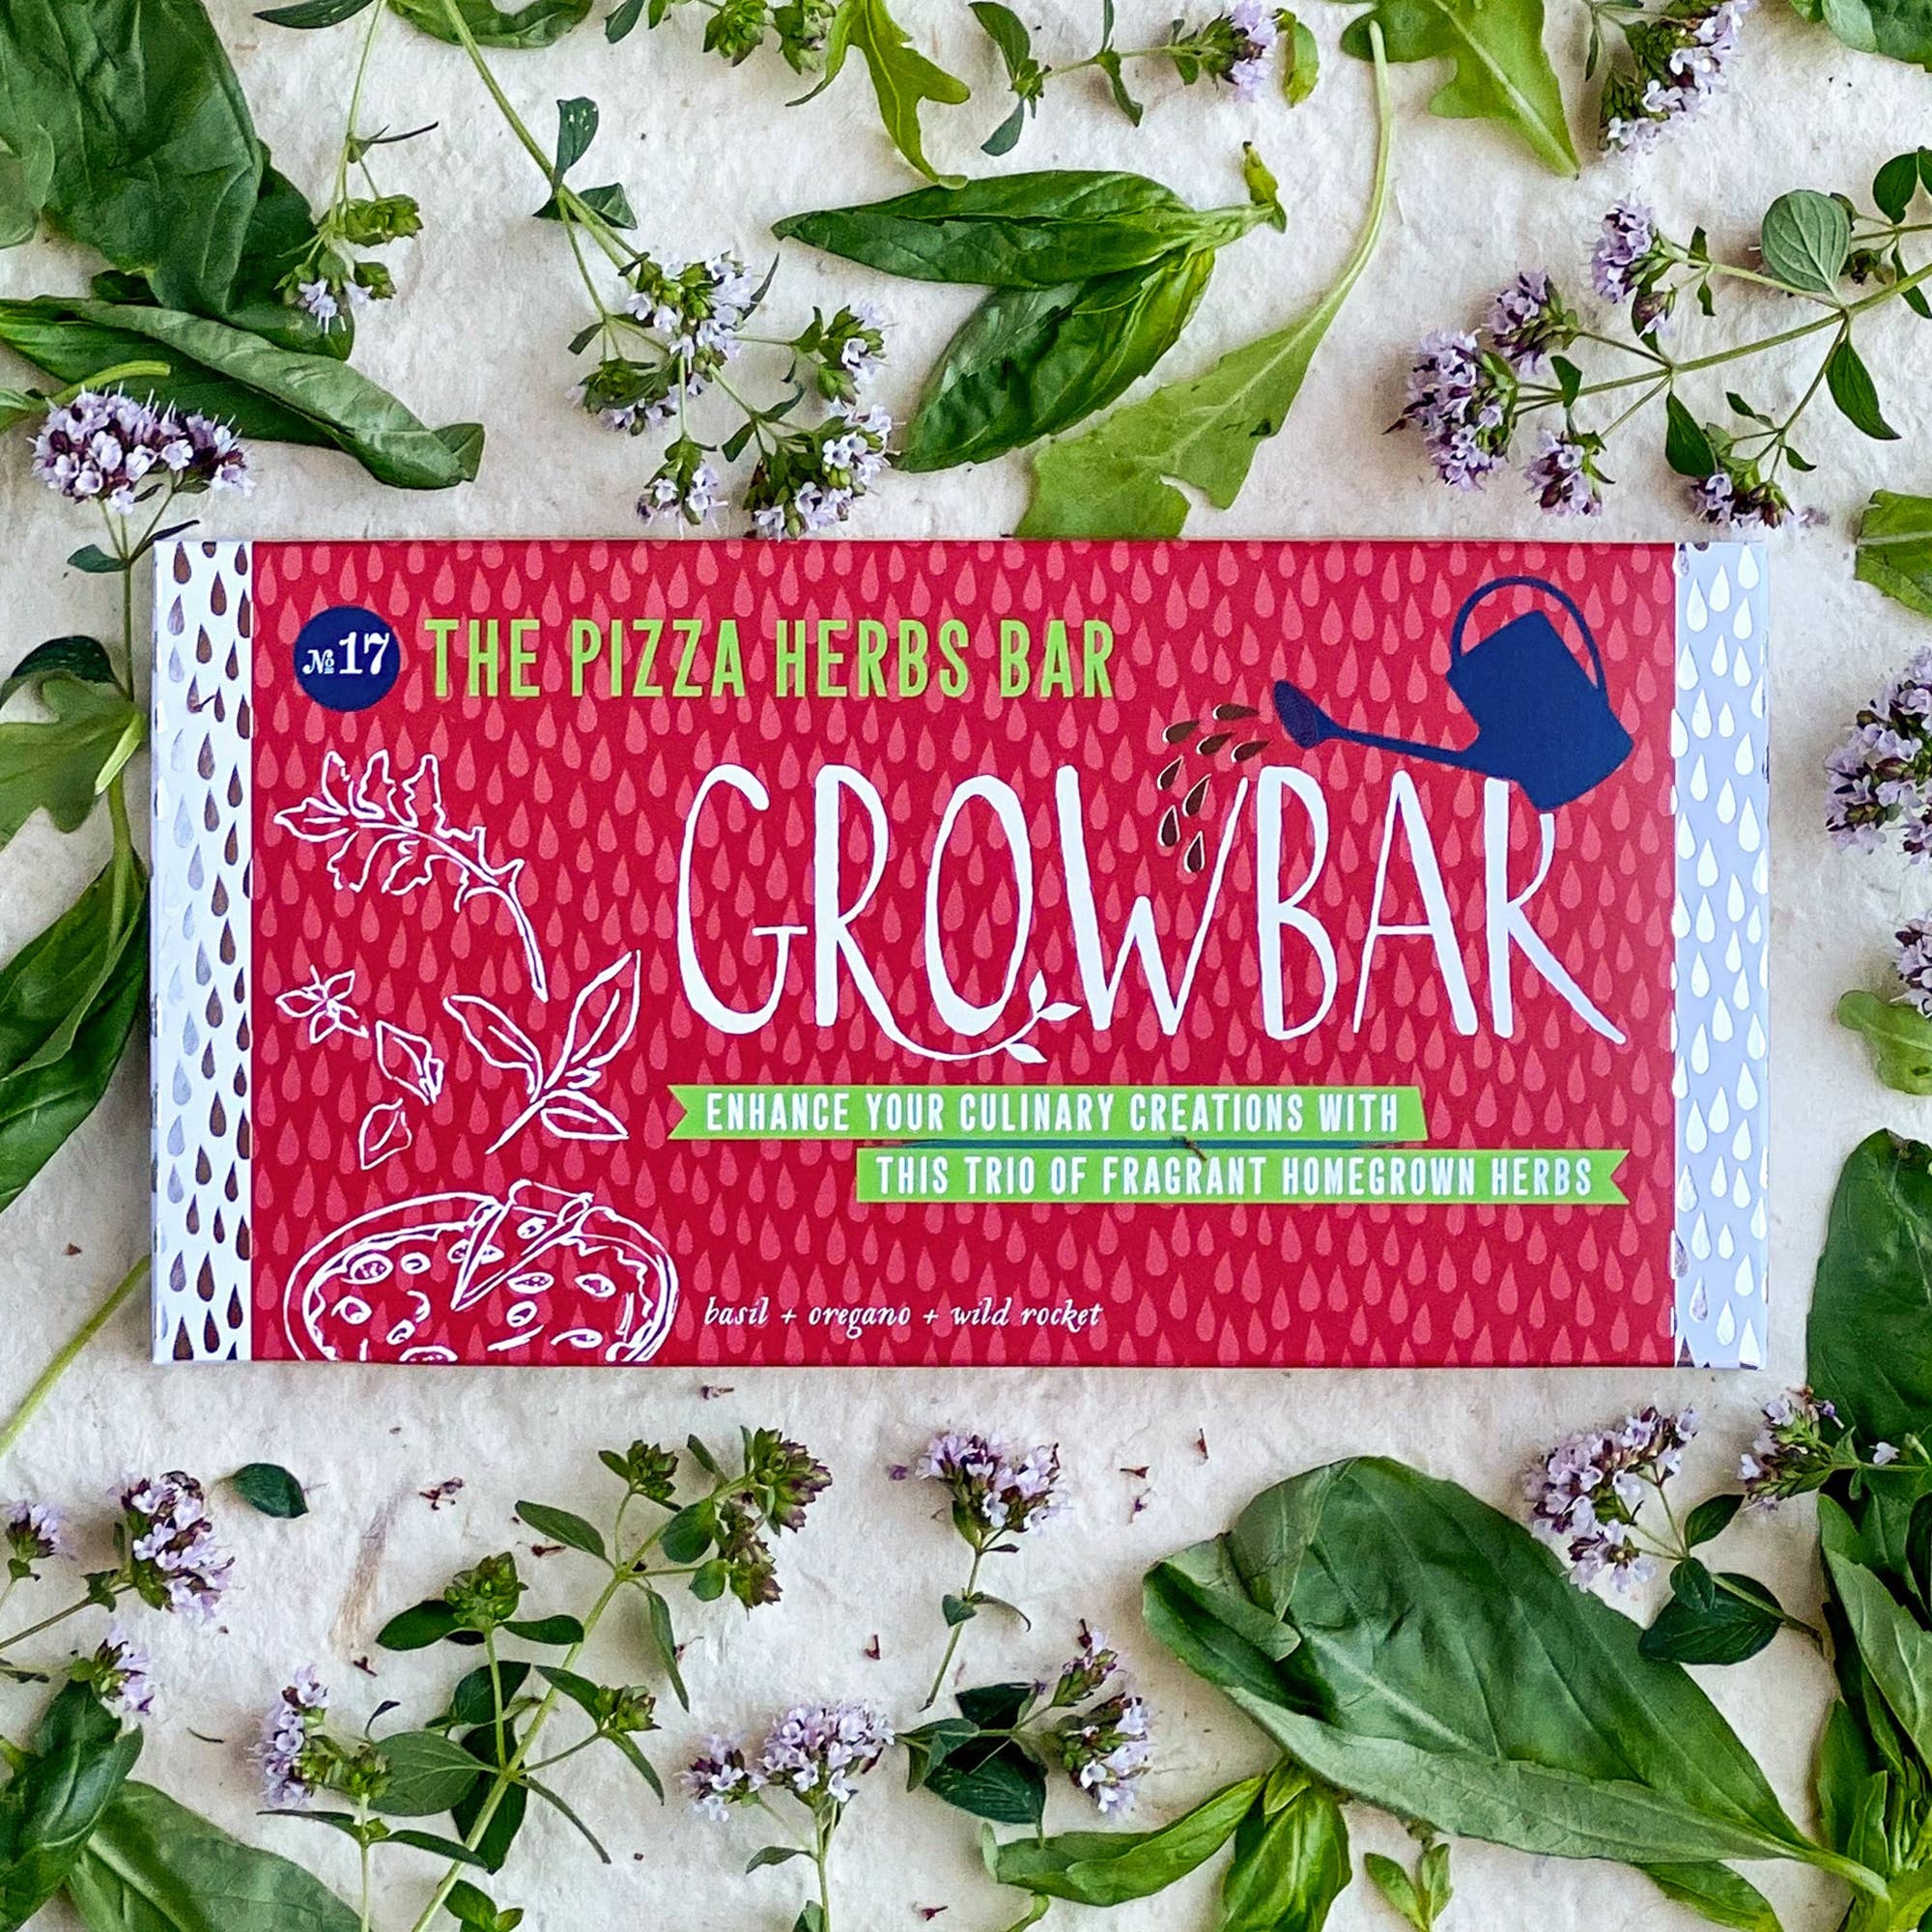
The Pizza Herbs Growbar
Grow your own pizzas? Not quite, but you can impress your friends and family by crowning your creations with a dazzling array of classic home grown pizza herbs. A perfect gift for Father's Day. Quick and easy to grow, this trio of herbs will guarantee your pizzas are adorned with extra flavour all summer long. Fresh oregano is a classic Italian herb that adds an aromatic punch to tomato bases. Peppery, hot wild rocket has an intense flavour that compliments cheeses perfectly, and no perfect pizza is complete without a generous scattering of vibrant basil to bring it gloriously to life. Compressed coir bar containing: o Wild rocket Seeds o Oregano Seeds o Basil Seeds
Brand: Growbar
Category: Home & Garden > Plants > Plant & Herb Growing Kits > Herb Growing Kits